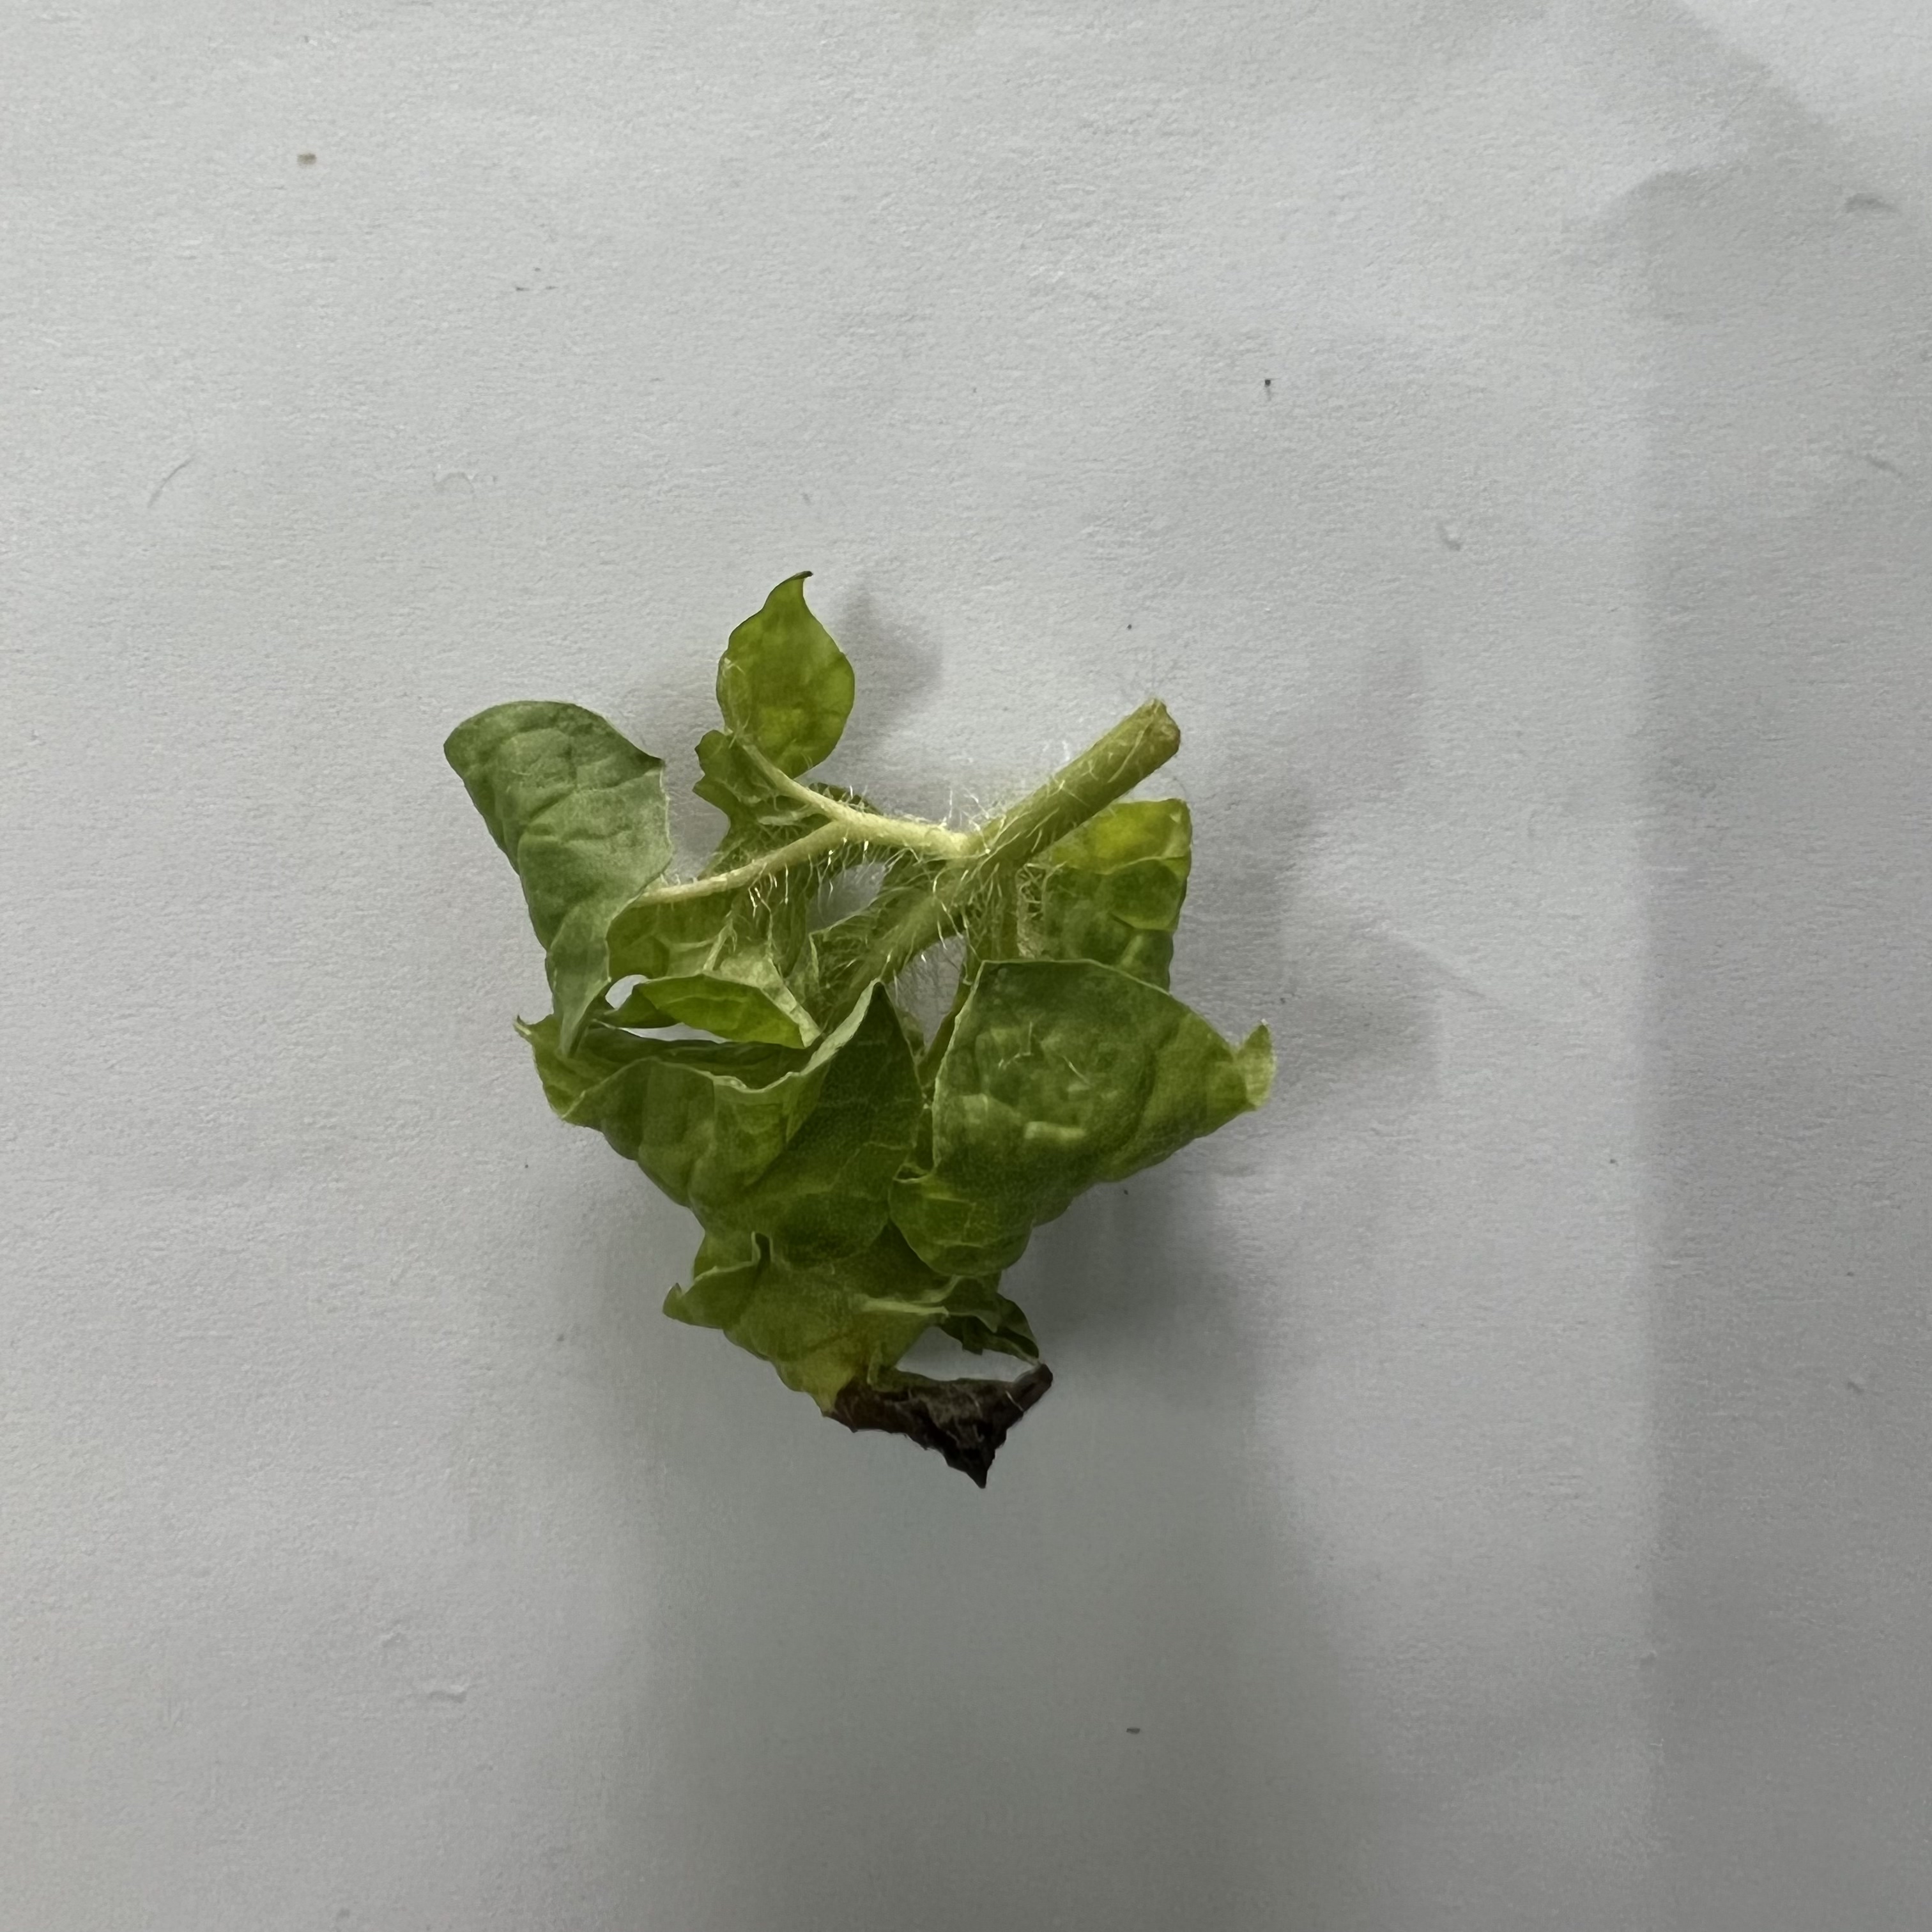
Label: Mosaic_Virus